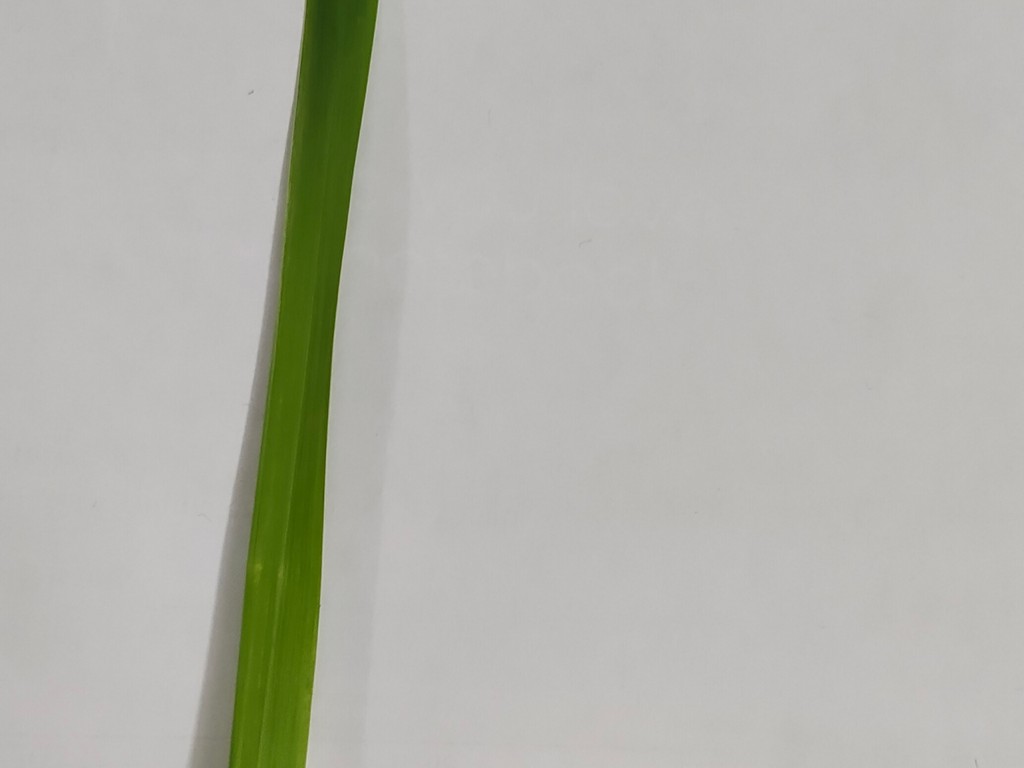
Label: Healthy